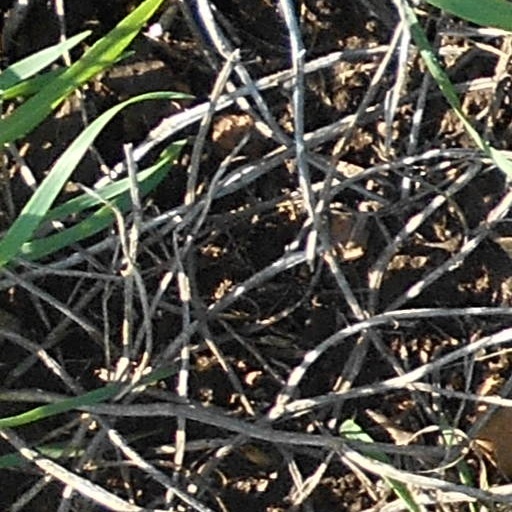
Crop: wheat